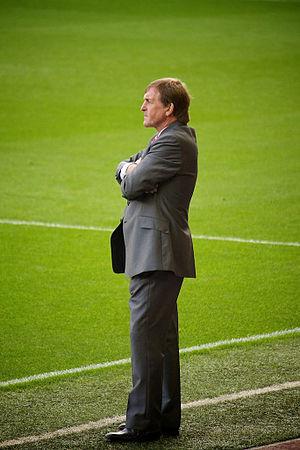
Sir Kenneth « Kenny » Mathieson Dalglish, MBE, est un footballeur international puis entraîneur écossais né le 4 mars 1951 à Glasgow en Écosse.